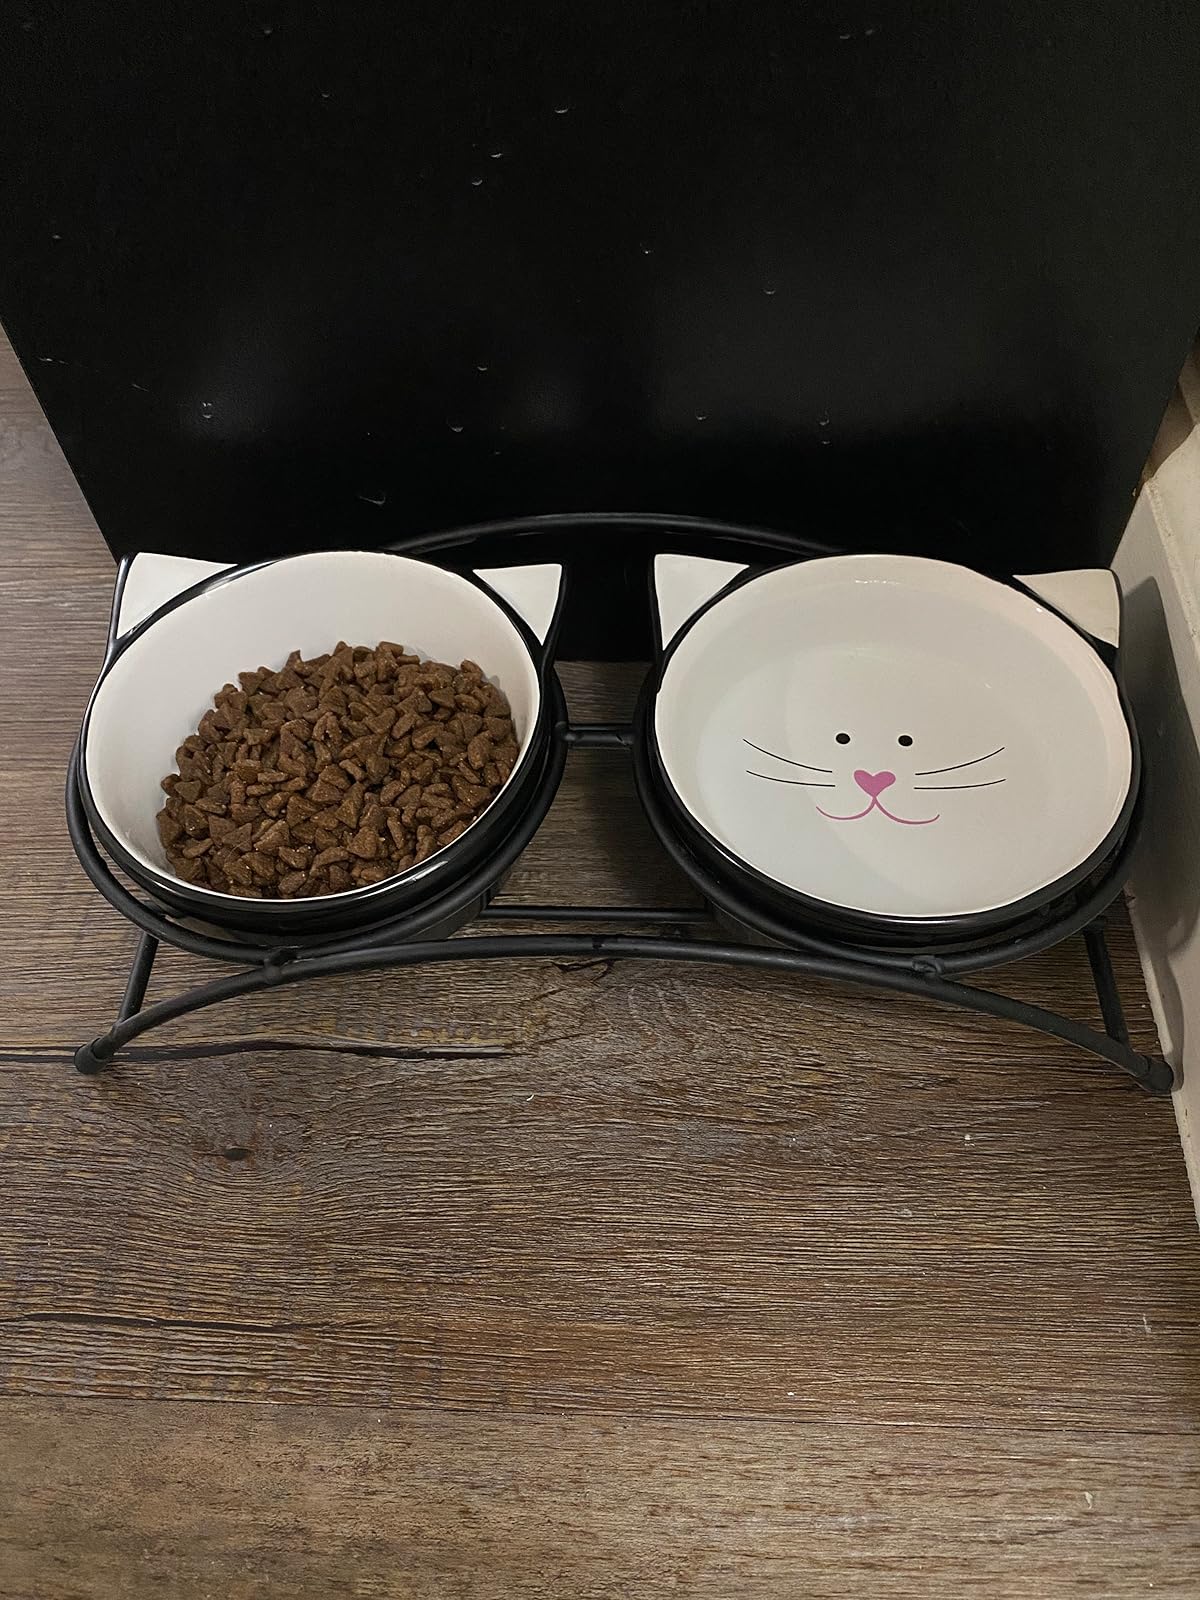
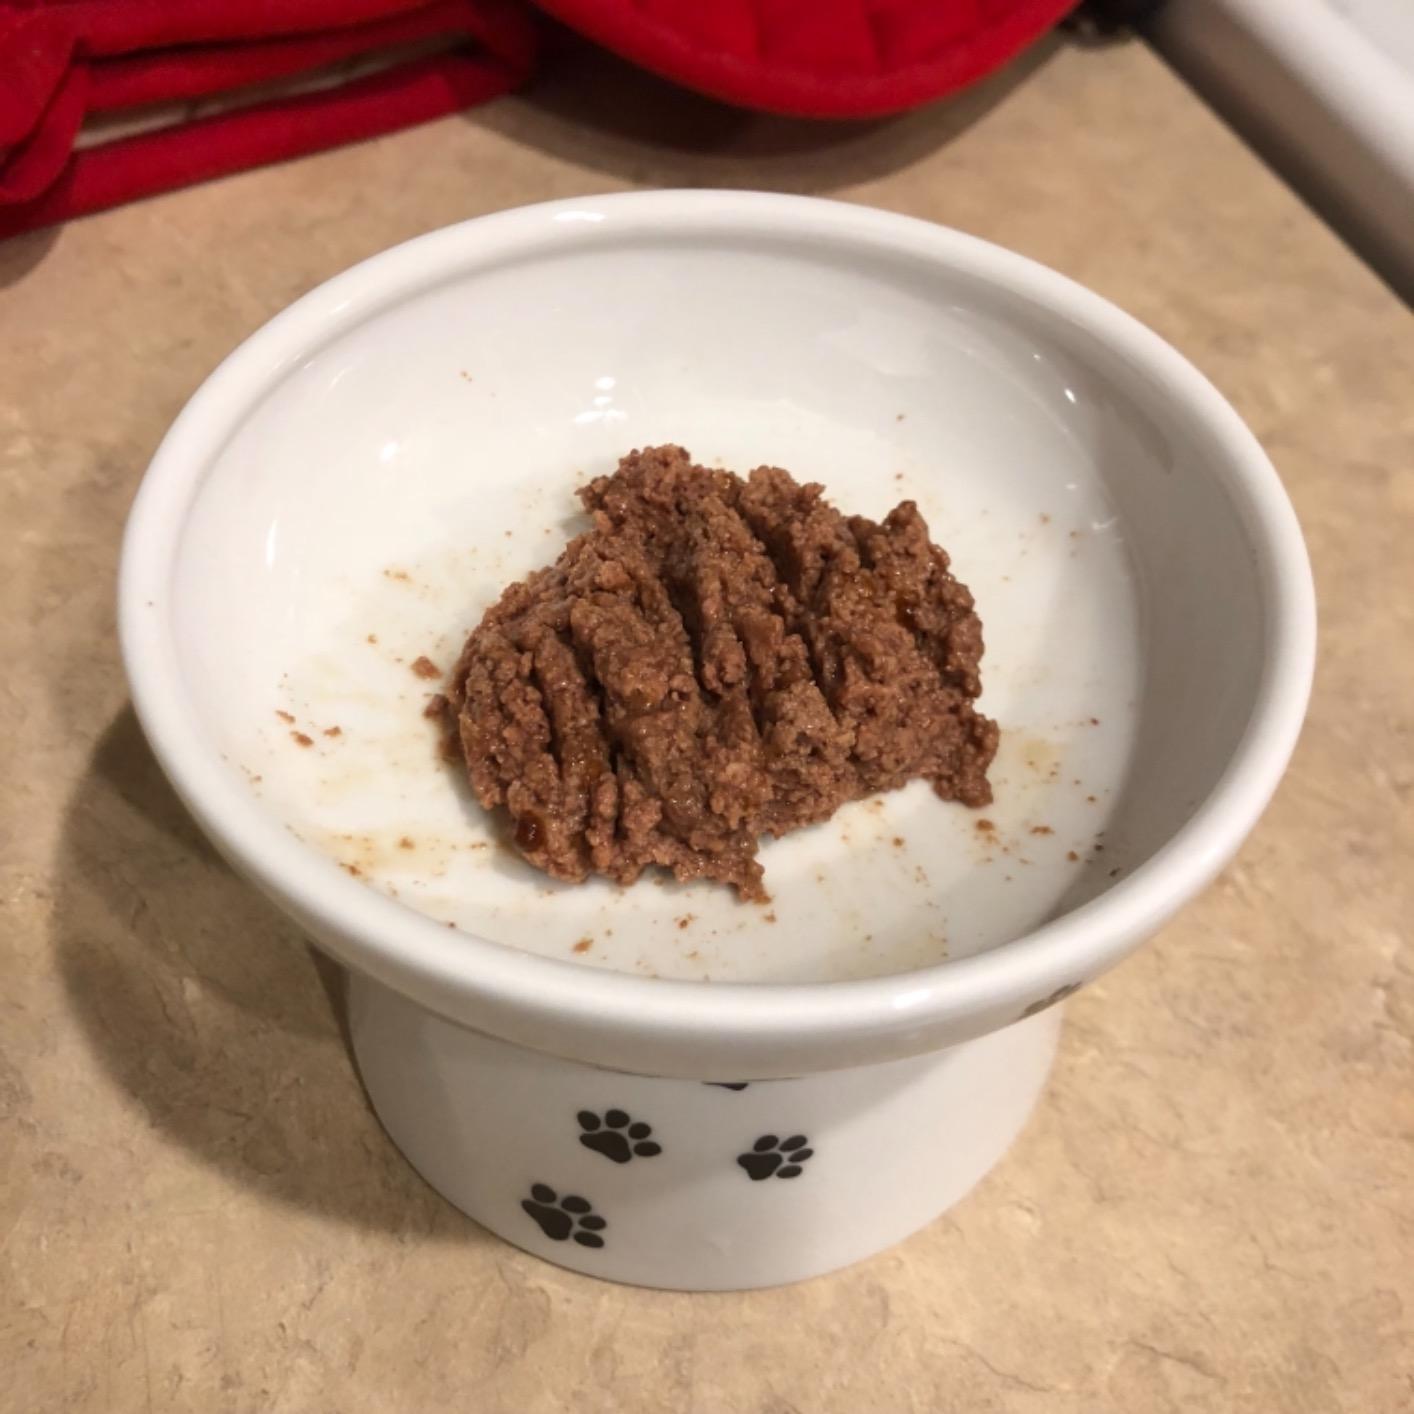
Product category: items_bowl
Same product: no